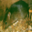
Label: mouse